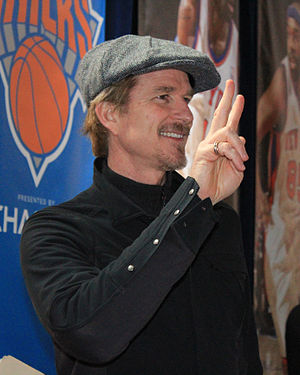
Matthew Modine
Matthew Avery Modine er amerikansk filmskuespiller.